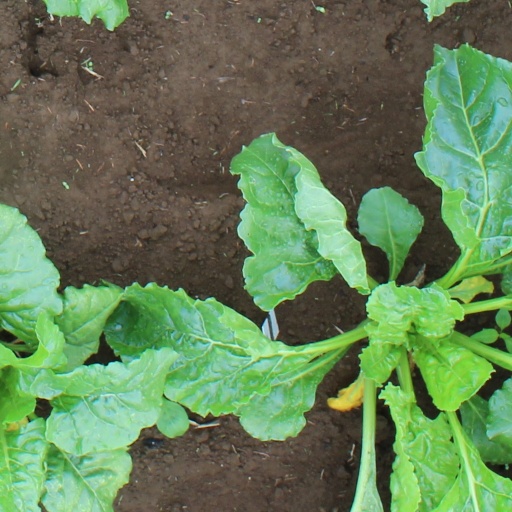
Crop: sugar beet